Behind Prison Walls

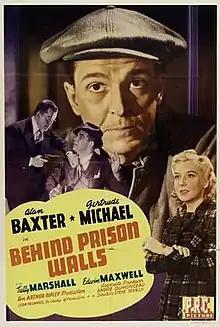
Theatrical release poster

Behind Prison Walls is a 1943 American crime film directed by Steve Sekely and written by Van Norcross. The film stars Alan Baxter, Gertrude Michael, Tully Marshall, Edwin Maxwell, Jacqueline Dalya and Matt Willis. The film was released on March 22, 1943, by Producers Releasing Corporation.